Shumbha and Nishumbha

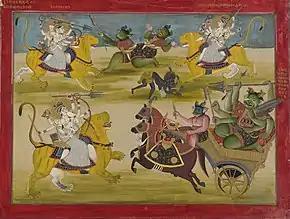
Painting of Durga fighting Shumbha and Nishumbha

Shumbha (शुम्भ) and Nishumbha (निशुम्भ) are two asuras in Hindu mythology, featured in the "Devi Mahatmya". In their legend, they were slain by the goddess Kaushiki.